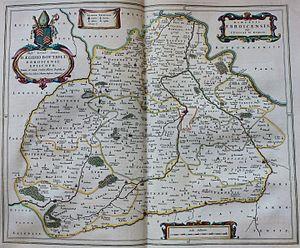
Gilles Boutault qui fut évêque d'Aire puis évêque d'Évreux en Normandie, était un protégé de la reine-mère Anne d'Autriche. Il mit en application les mesures de la Contre-Réforme après les ravages des guerres de religion.